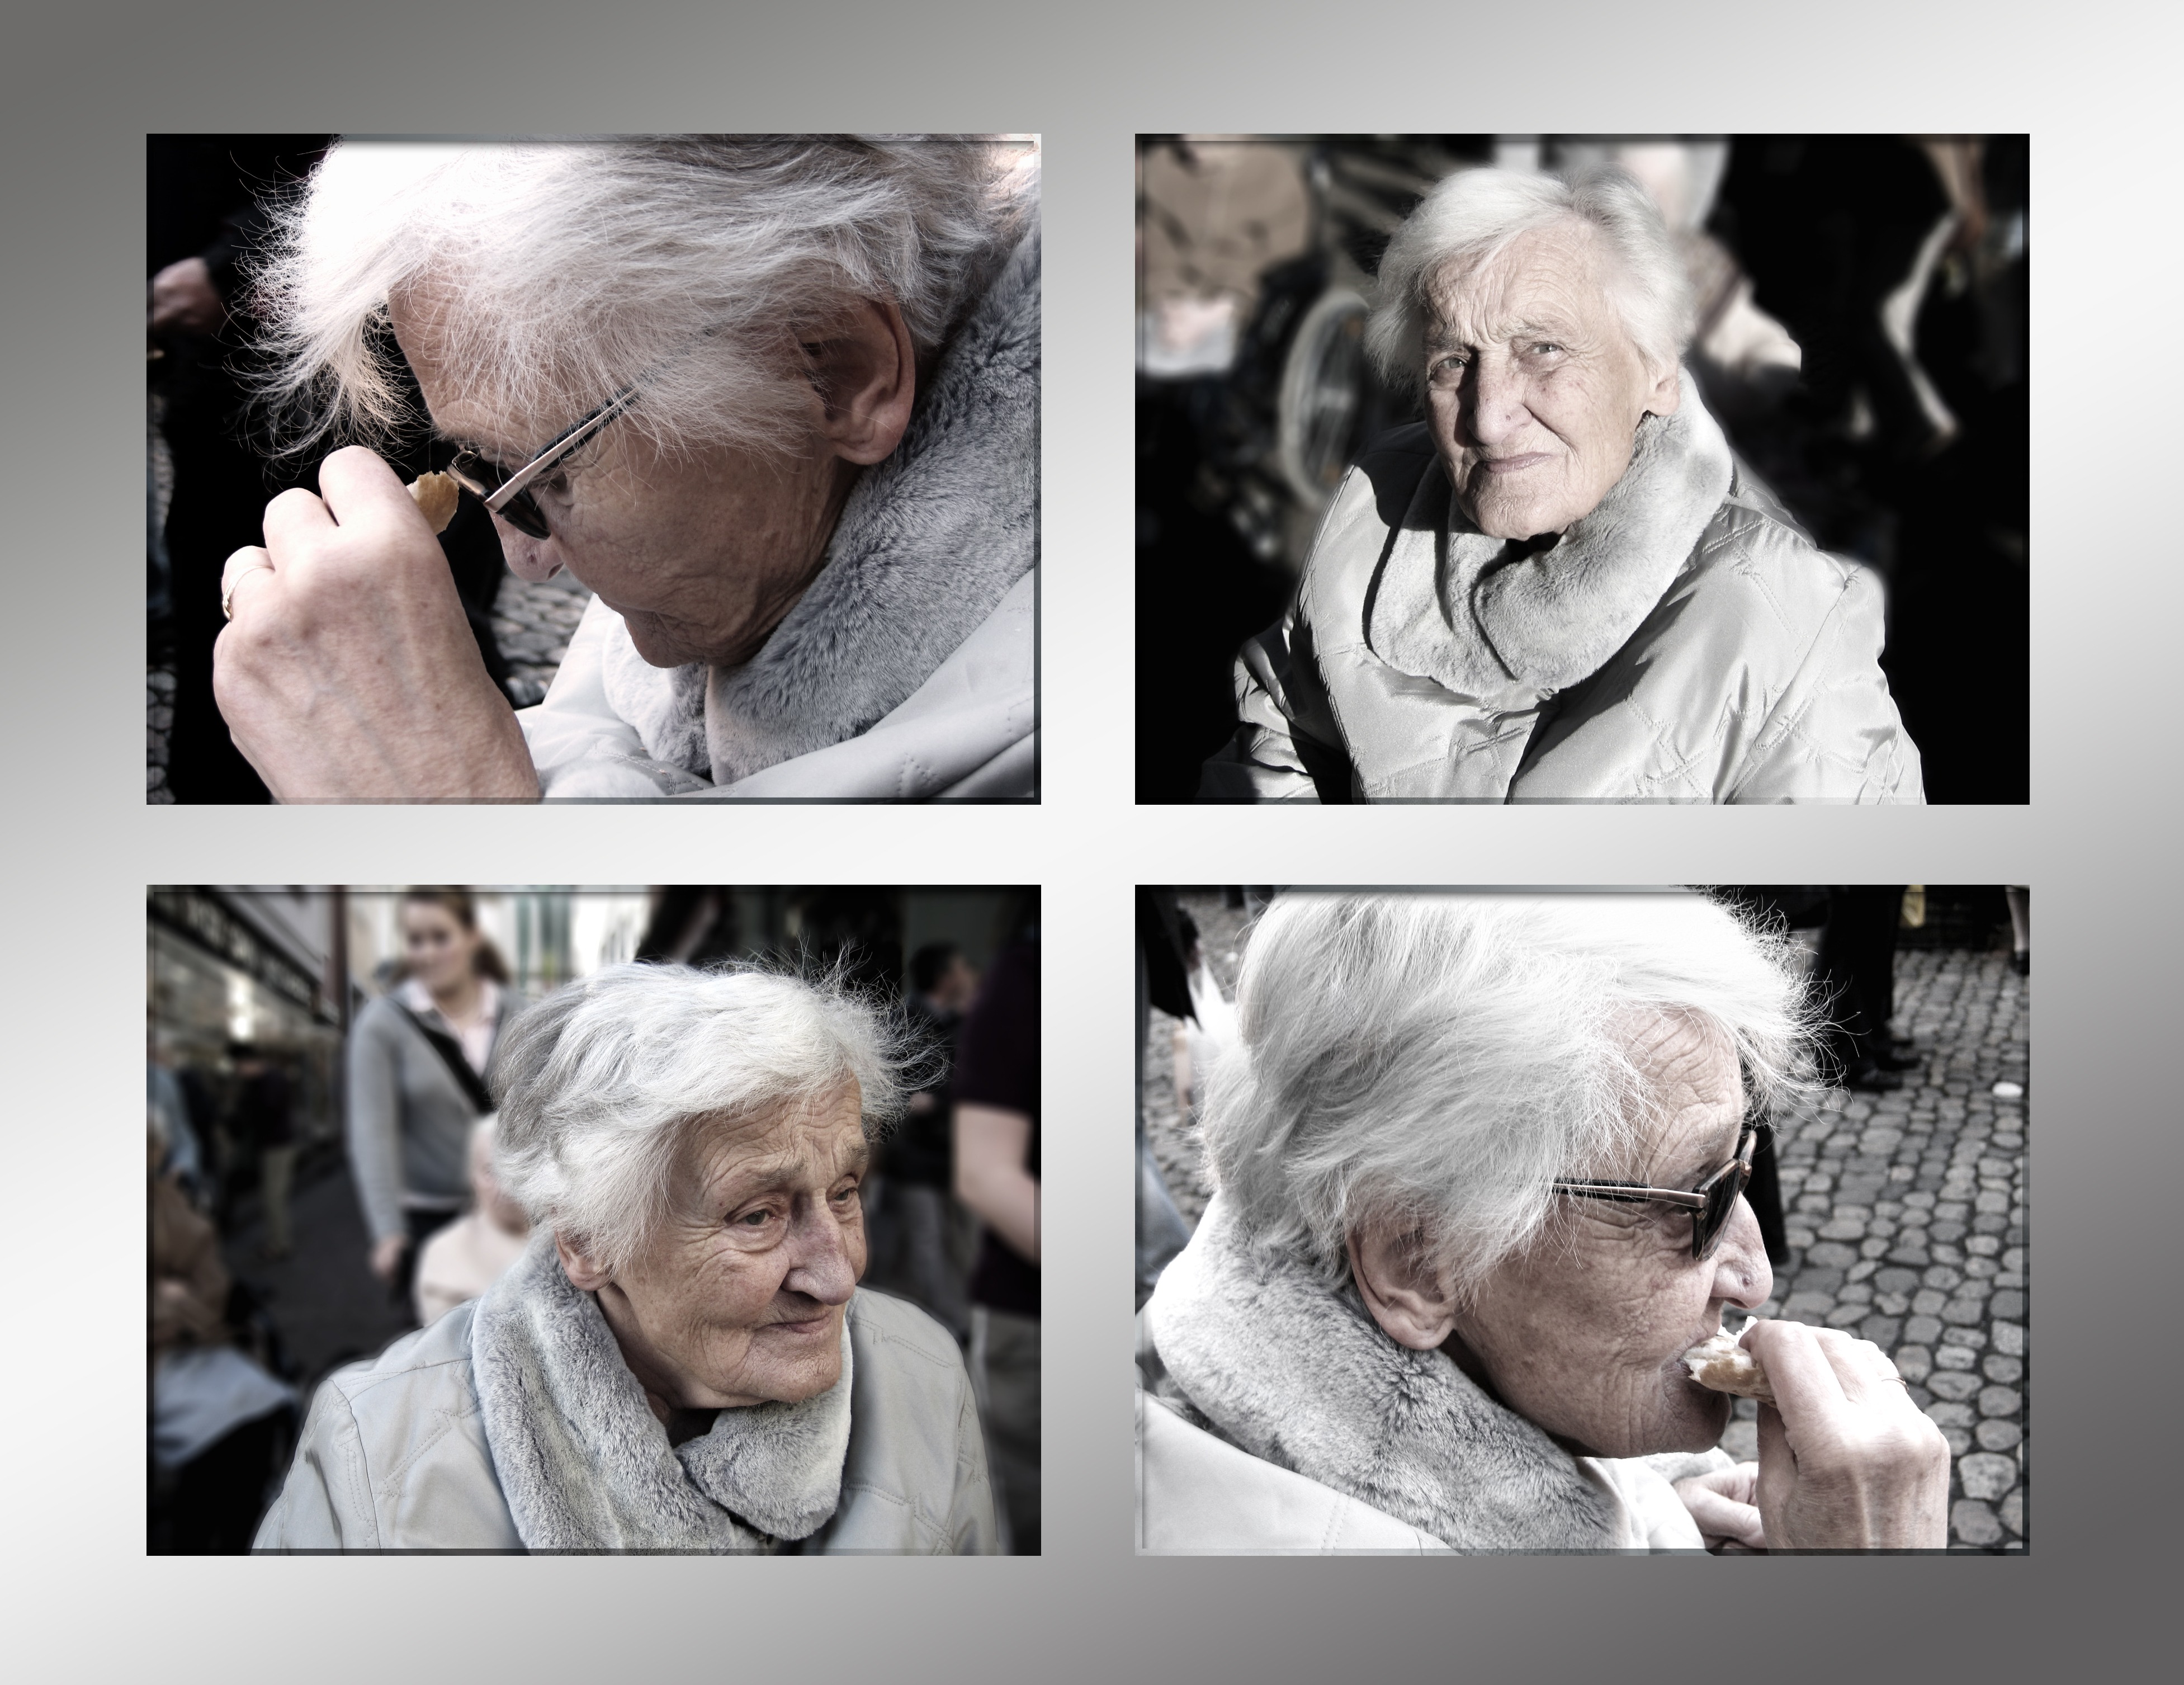
woman, old, think, human, care, grandma, brand, face, fear, photomontage, age, fold, spirit, character, seniors, presentation, bless you, supply, disease, dependent, care for the elderly, constant, retirement home, care costs, nationals, old people's home, age spots, dementia, alzheimer's, calcification, need of care